Elton John

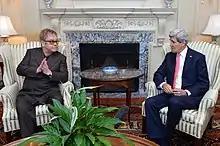
John and United States Secretary of State John Kerry discuss AIDS relief and the work of the Elton John AIDS Foundation at the United States Department of State in Washington, D.C., 24 October 2014.

In 2006, regarding his political views, John said: "If I was to say what I am, I'd be a Labour man. I like Tony Blair a lot, I think he's a good man. And in America I'd definitely be a Democrat; I'd never be a Republican." John met Blair at the Brit Awards 1998, where Blair awarded him the Freddie Mercury Award for his charitable work with the Elton John AIDS Foundation. Although John was still fond of Blair as a person, his opinions about Blair's leadership qualities declined over time, and by 2006 he planned to withdraw his support from the Labour Party, saying: "I think it's very hard to be in power for a long time. I think you lose touch. It's that goldfish bowl mentality."